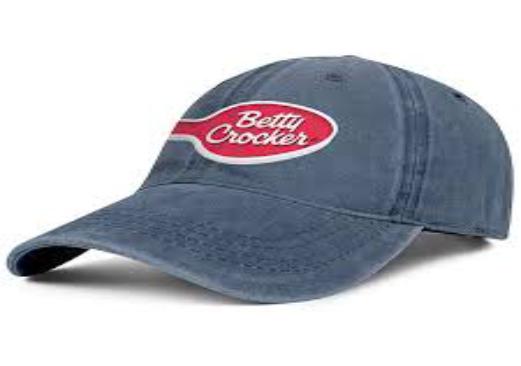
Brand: Betty Crocker
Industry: Clothes